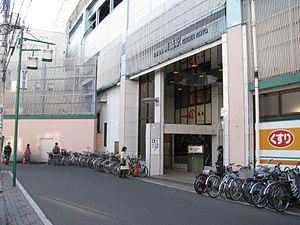
La gare d'Aoto est une gare ferroviaire située dans l'arrondissement de Katsushika à Tokyo au Japon. Cette gare est exploitée par la compagnie Keisei.